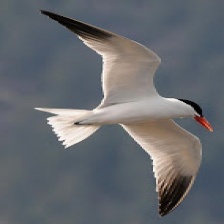
Species: CASPIAN TERN
Scientific name: HYDROPROGNE CASPIA